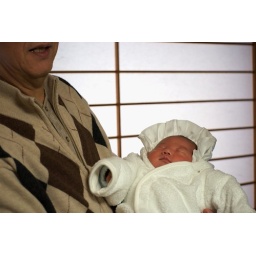
A Japanese man holds his newborn grandson in front of a traditional rice paper screen door, known as a shoji.